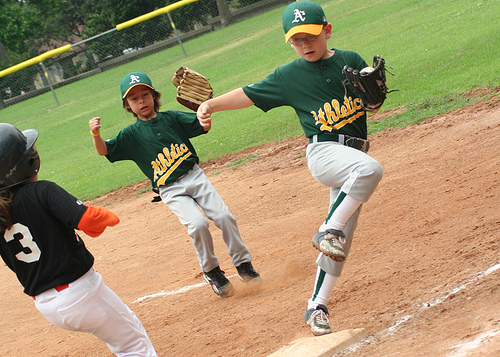
user: Given an image and a question. Answer the question in a short answer. Question: What are the plate on the ground of this game? Short Answer:
assistant: base